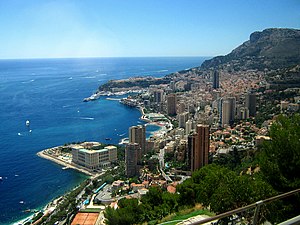
Monacos geografi
Fyrstedømmet Monaco
Fyrstedømmet Monaco er det næstmindste land i verden efter Vatikanstaten med et totalt areal på 1,95 km² og 4,4 km lange landegrænser. Kysten af Monaco ved Middelhavet er 4,1 km lang. Bystaten ligger 18 km øst for Nice i Frankrig og er omgivet af Frankrig på tre sider, mens Middelhavet udgør den fjerde side. Monacos maritime grænse strækker sig 22,2 km ud fra kysten. Det højeste punkt i Monaco er 161 meter over havet på sydsiden af Mont Agel, som stiger til 1.109 meter over havet i Frankrig, og som er en del af de Maritime Alper. Landet har ingen naturressourcer.